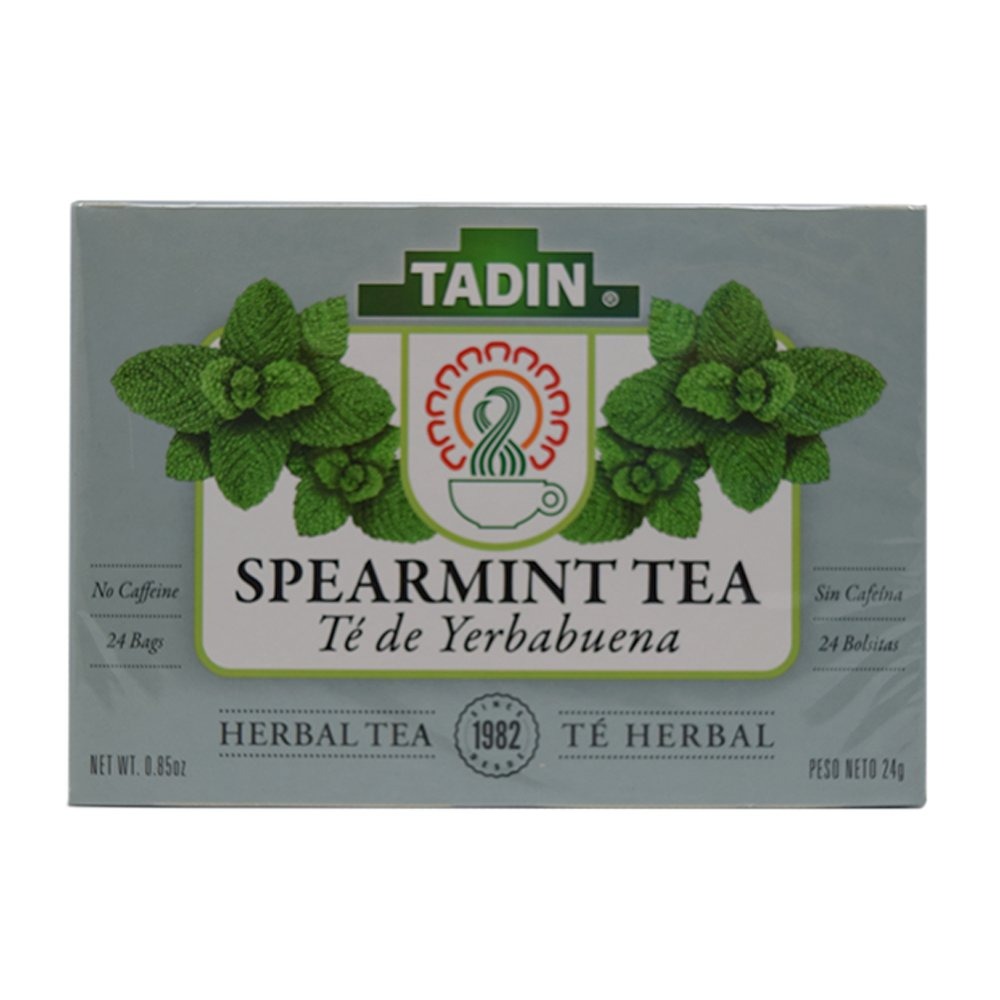
Item Name: Tadin Spearmint Tea 24 Bags - Te De Yerbabuena
Bullet Point 1: FLAVOR AND AROMA NOTES: Tadin’s Spearmint Herbal Tea blossoms with a minty taste and a cooling sensation. You’ll notice herbaceous and fresh aromatics as your tea steeps away.
Bullet Point 2: REFRESHING TEA: This tea delivers a refreshingly bold flavor and is the perfect choice to enjoy either day or night.
Bullet Point 3: WELLNESS STARTS WITHIN: Tadin sources the finest herbs and spices from around the globe. Treat yourself to a cup of Tadin tea and Add Flavor to Your Health.
Bullet Point 4: SINGLE LEAF TEA: Spearmint Herbal Tea is caffeine-free and contains one single ingredient, spearmint leaf.
Bullet Point 5: EASY TO BREW: First, bring water to a boil. Second, pour the hot water over 1-2 tea bags. Third, cover with a lid and let it steep for 5-10 minutes. Fourth, gently squeeze out herbal goodness from your tea bags. Lastly, compost your tea bags and enjoy!
Product Description: Spearmint will never be subtle, and we don’t want it to be! This tea delivers a refreshingly bold flavor and is the perfect choice to enjoy either day or night. Tadin’s Spearmint Herbal Tea blossoms with a minty taste and a cooling sensation. You’ll notice herbaceous and fresh aromatics as your tea steeps away. Packaging may Vary
Value: 24.0
Unit: Count

Price: 8.01